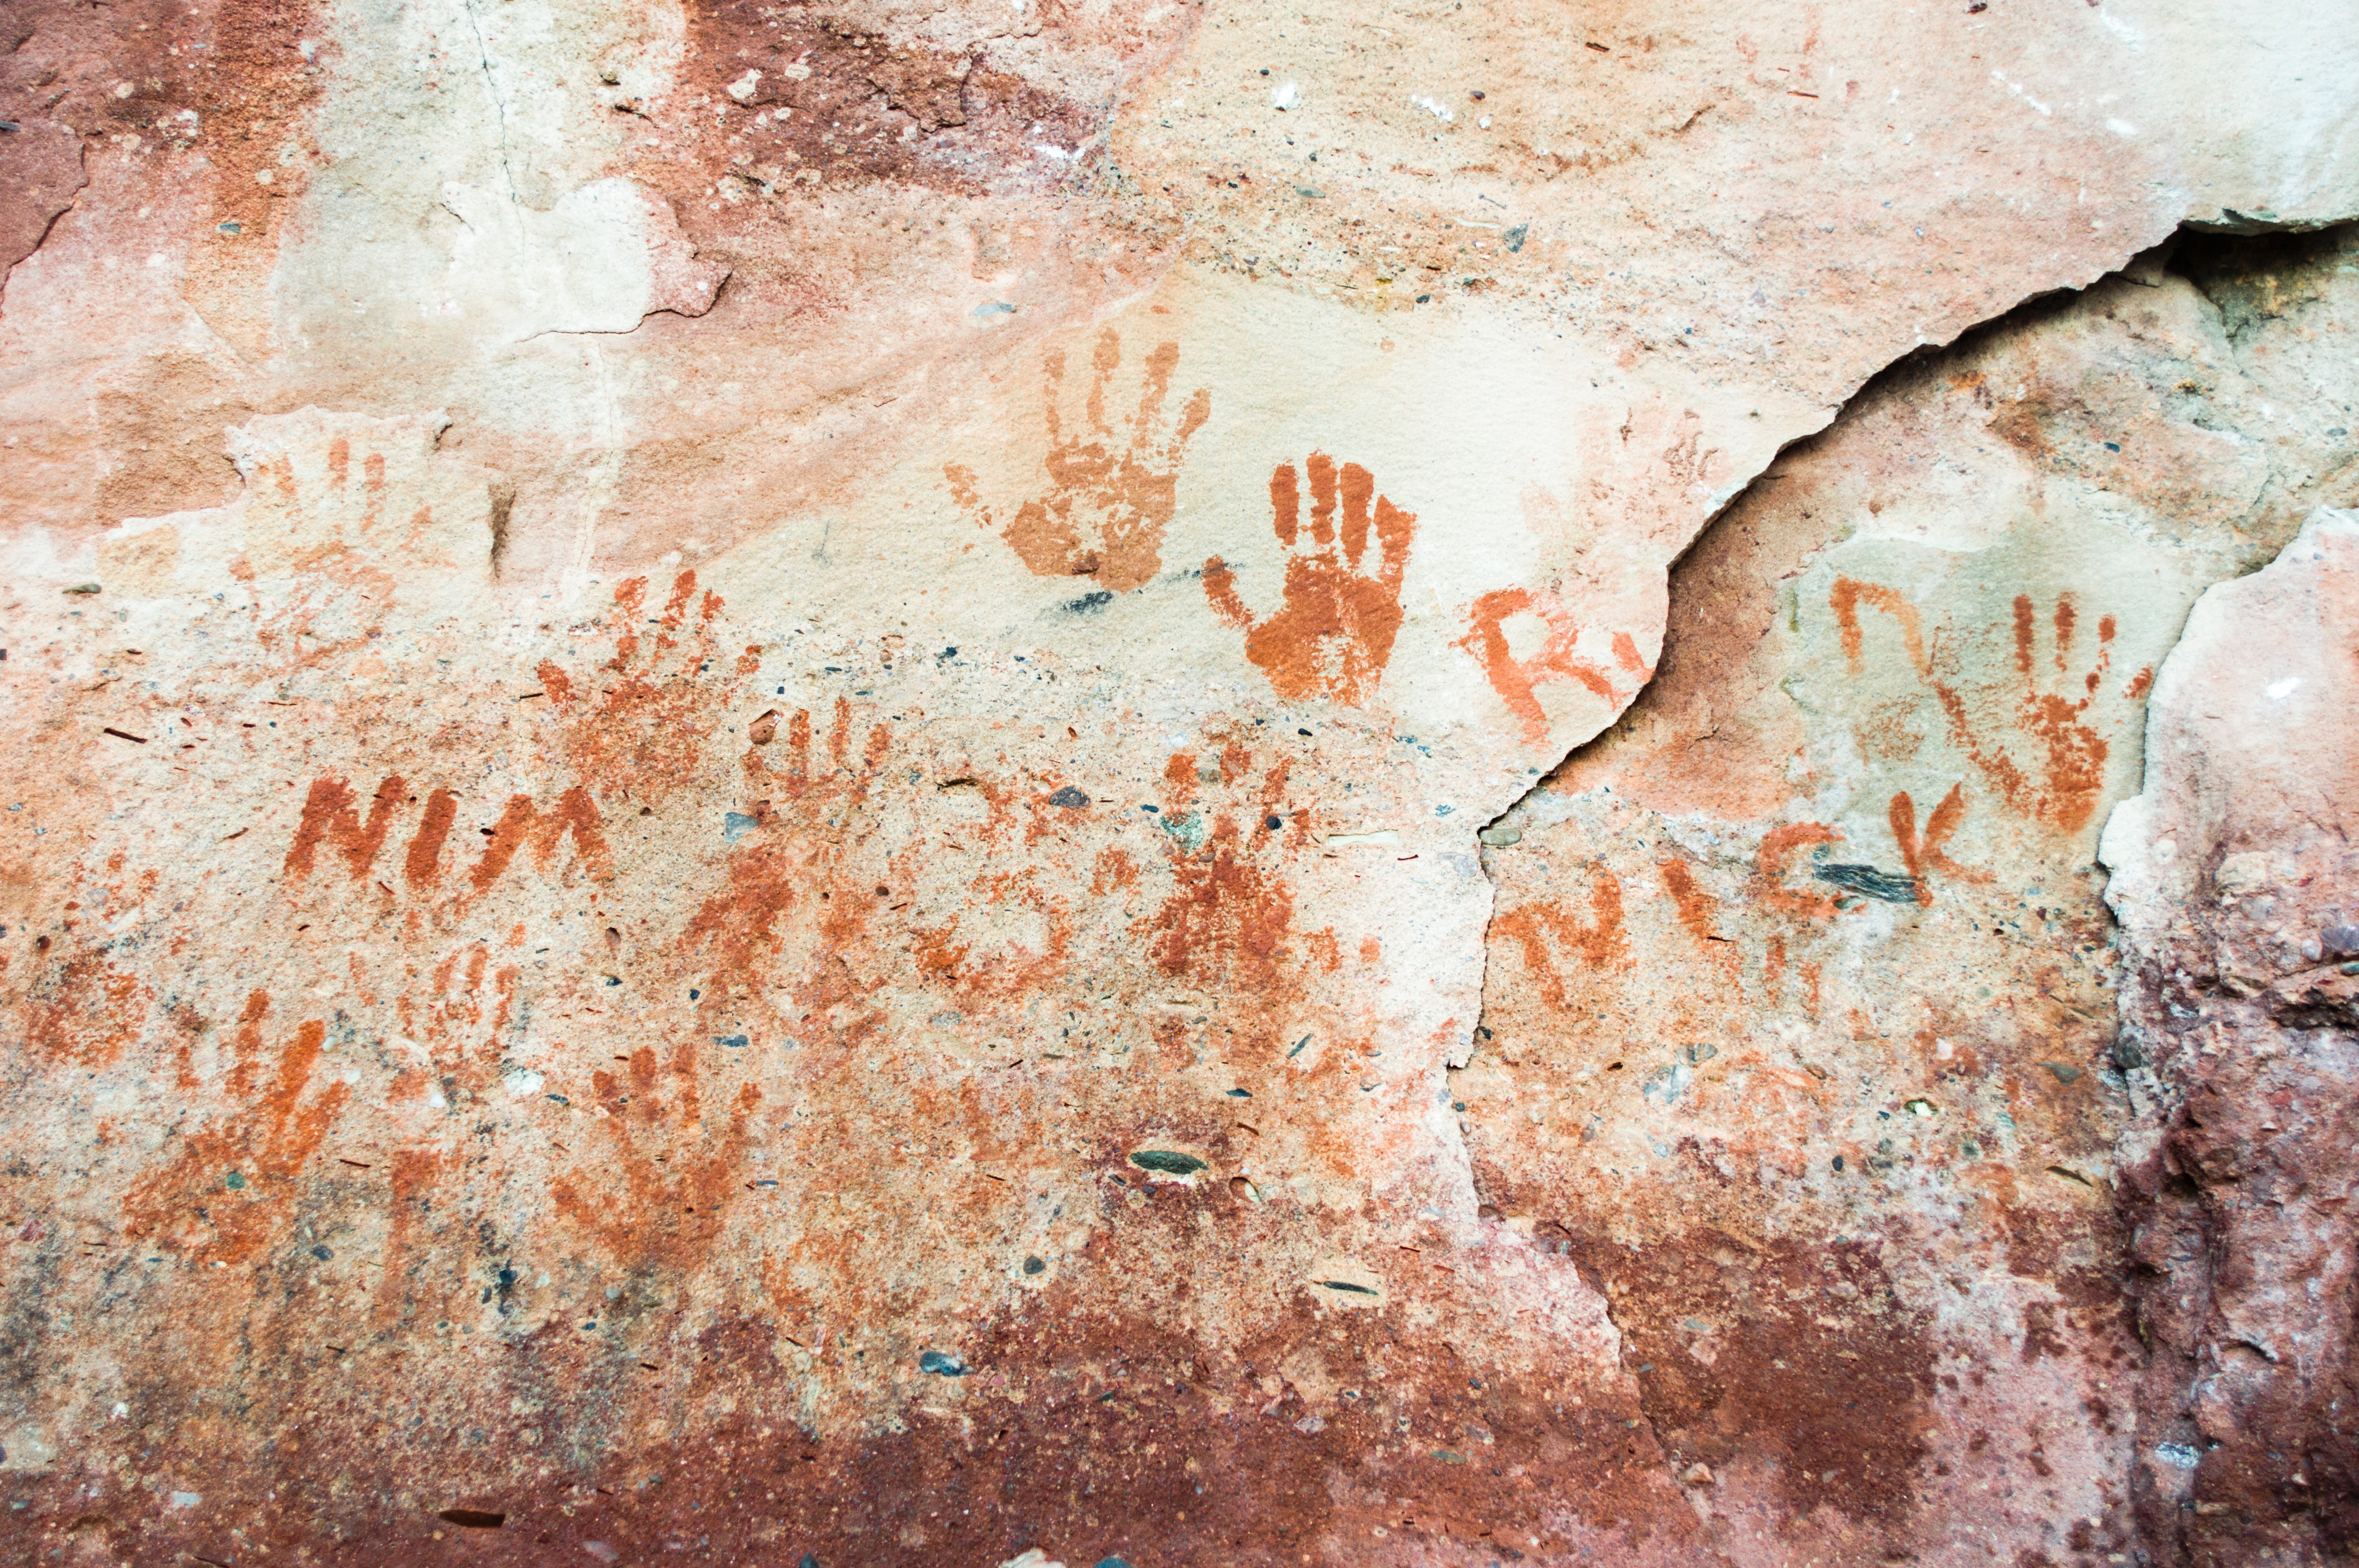
rock, texture, wall, formation, material, art, geology, ancient history